Abel, King of Denmark

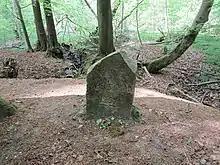
Memorial with Abel's death year in a forest (German: "Tiergarten", Danisch: "Dyrehave") outside Schleswig

Most people at the time viewed Abel's sudden death as God's judgment on him for the murder of his brother. As Abel's body lay in Schleswig Cathedral, the monks heard strange sounds in the church at night. They said they were too afraid to go into the church after that. They believed that Abel's unholy ghost walked abroad at night. Consequently, the king's body was taken outside the church and stuffed into a soggy grave near Gottorp Castle outside Schleswig. Someone rammed a wooden stake through Abel's chest to make sure he remained in his grave. It was said long after that the king's ghost found no peace, and from time to time, there were reports of "Abel's wild hunt" where a black-faced man on a white horse and glowing hounds hunted across the moors and forest of Schleswig.